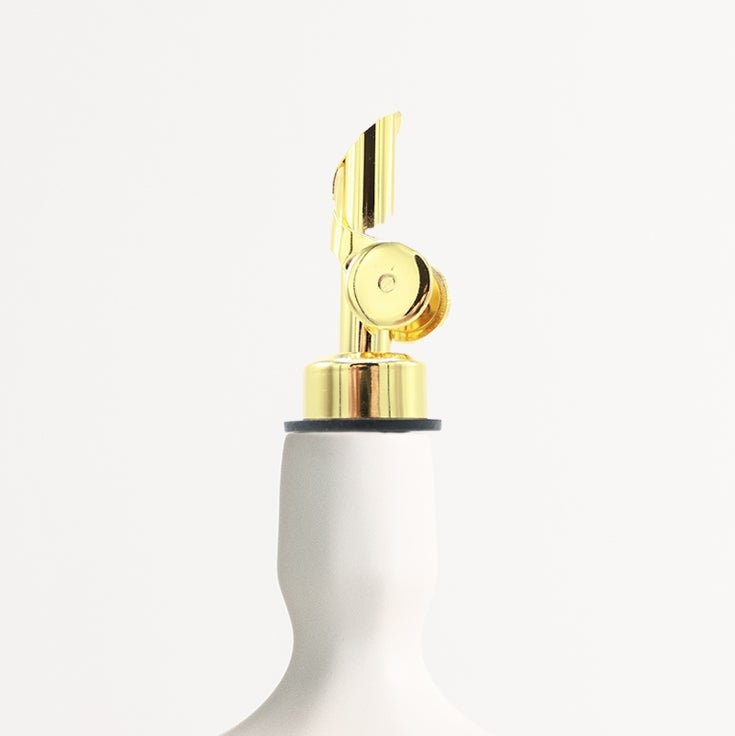
Spout - Self Closing Gold
Add a touch of elegance and convenience to your kitchen or bar with the Ember Collective self-closing gold spout. Previously operating as Ember Collective, Ember Collective carries on with the same heart and hands behind every piece. This sophisticated accessory is designed to fit most standard olive oil bottles, decanters, or spirit bottles, providing a controlled pour with a self-closing mechanism to prevent drips and messes. Crafted with a beautiful gold finish, it elevates the look of your everyday essentials, turning functional items into stylish accents. It’s perfect for ensuring a clean pour of olive oil while cooking or for precisely mixing cocktails. This kitchen pouring accessory is not just practical; it’s a stylish upgrade that brings a polished, refined touch to your countertop or bar cart. Key Features: Self-Closing Pour Spouts feature innovative technology that expertly controls the pour. No more worrying about product rushing or dripping down the neck of the bottle. These pour spouts ensure a clean and precise pour every time. Perfect for Entertaining: When you're entertaining guests, presentation matters. Our self-closing pour spouts add a touch of sophistication to your table, making pouring oil a breeze while impressing your guests. Ideal for Everyday Use: Practicality meets style. Whether you're cooking a family meal or whipping up a quick dish, these pour spouts are the perfect addition to your kitchen arsenal. But that's not all! Our Self Closing Gold Pour Spout also features a leak-proof design and a transparent body, allowing you to keep an eye on your oil levels and quality. And let's not forget the game-changing self-closing mechanism that keeps your oils fresher for longer. Upgrade your kitchen and simplify your cooking routine. It's the perfect blend of beauty and functionality, ensuring that your oils stay fresh, your pours stay clean, and your culinary adventures are always a delight.
Brand: Ember Collective
Category: Home & Garden > Kitchen & Dining > Kitchen Tools & Utensils > Oil & Vinegar Dispensers > Oil Dispensers